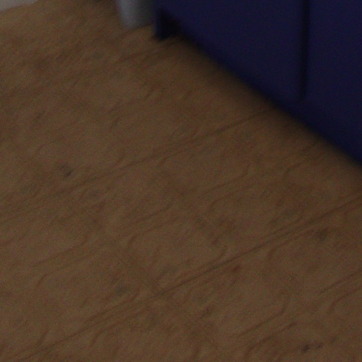
Material: tile